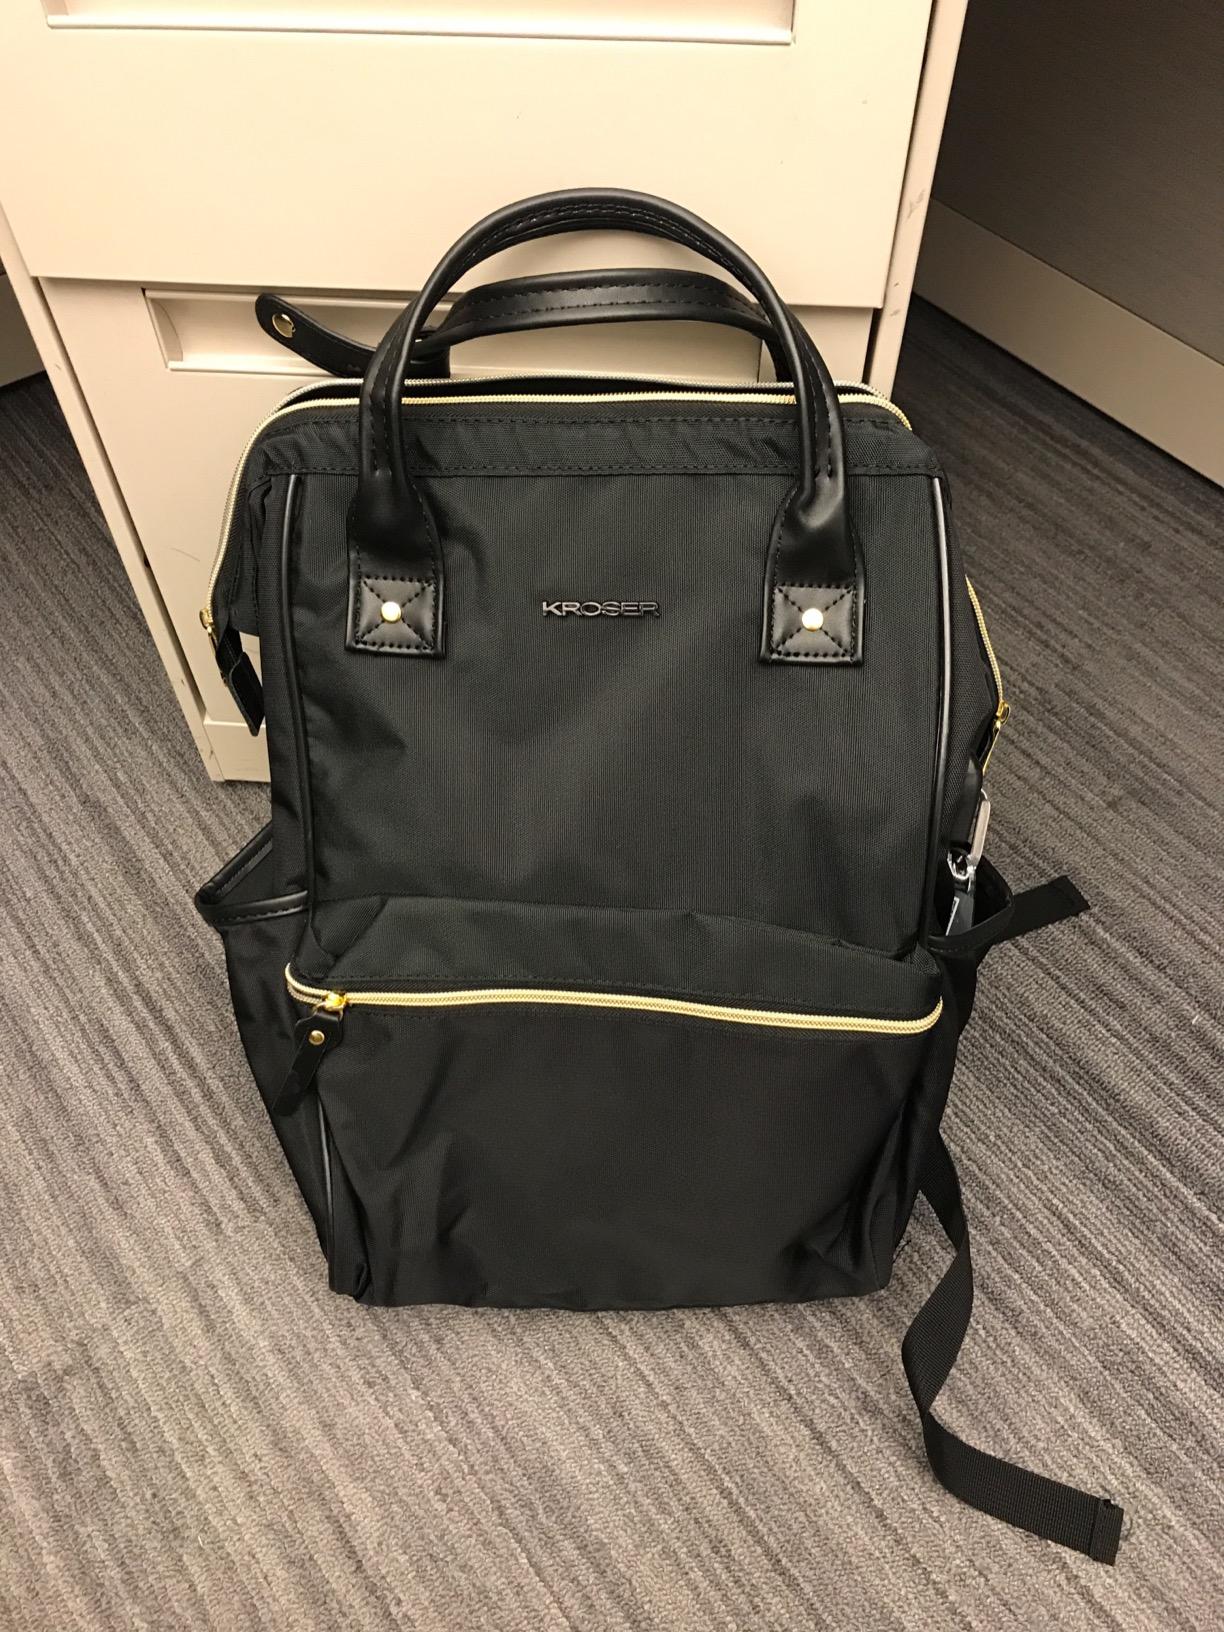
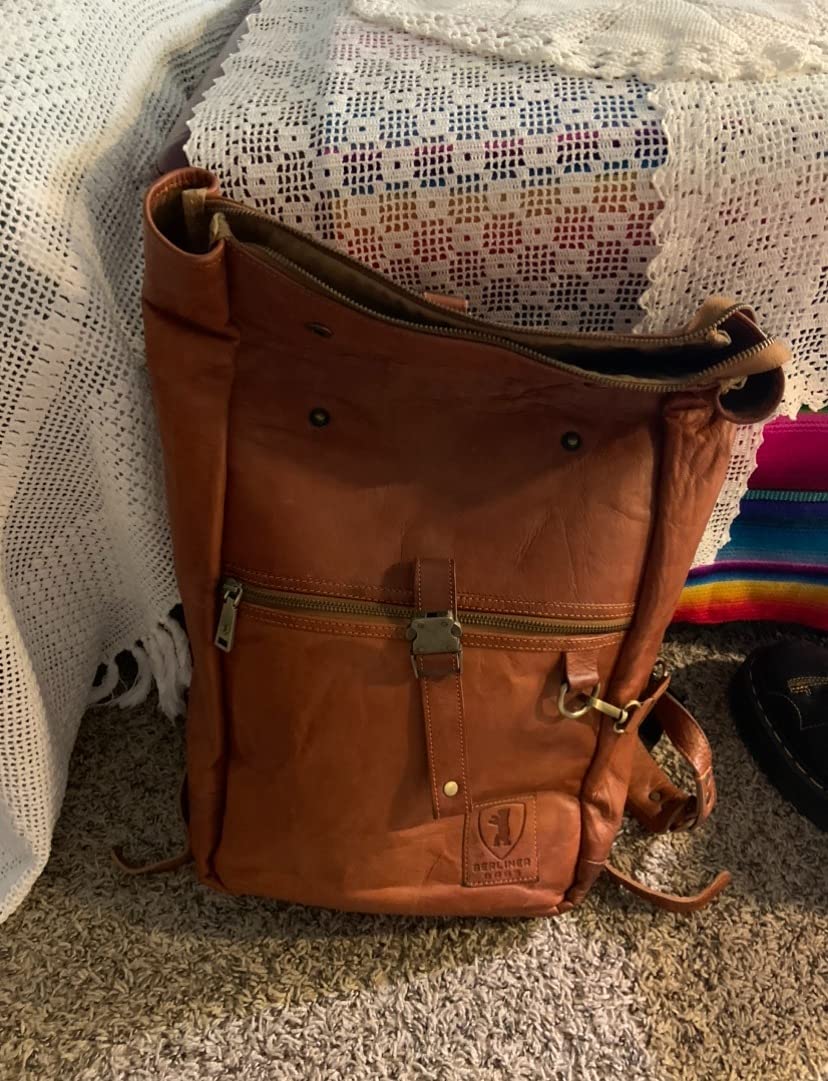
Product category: bag
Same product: no